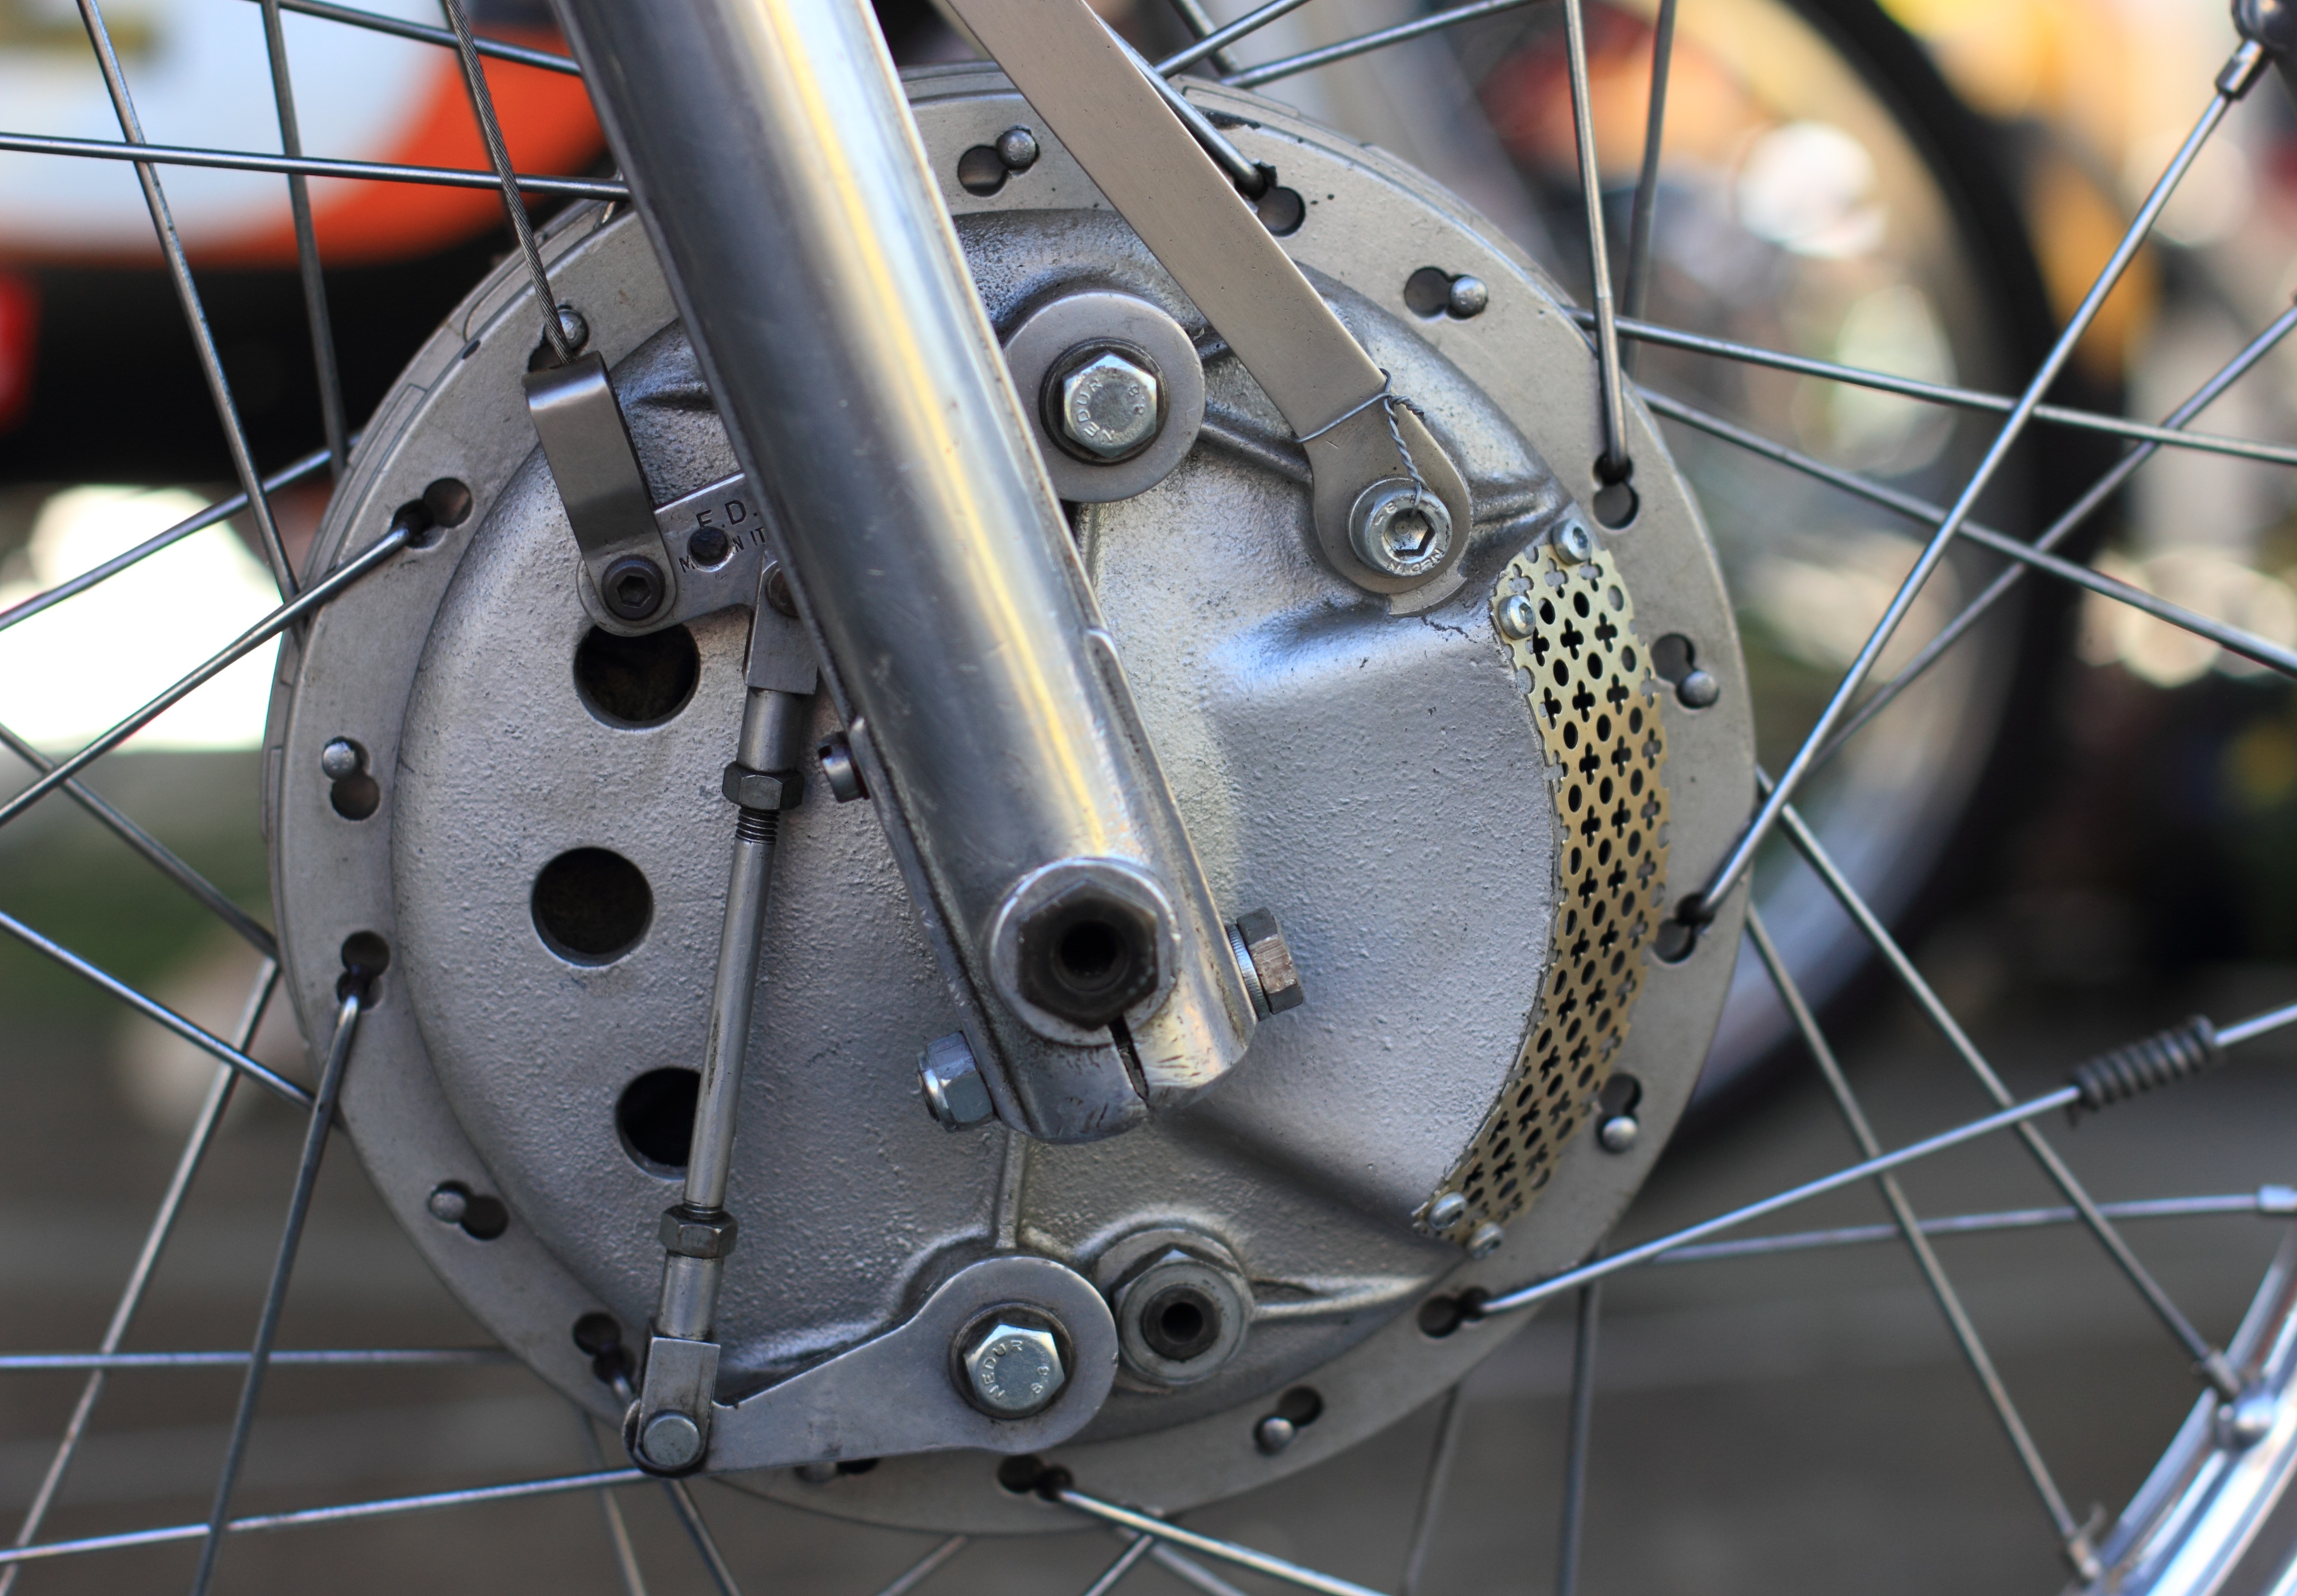
wheel, bicycle, meeting, vehicle, spoke, motorcycle, drum, brake, sports equipment, mountain bike, netherlands, dutch, rim, veterans, meet, racer, freeride, woerden, ventilated, bicycle frame, bicycle wheel, land vehicle, cyclo cross bicycle, bmx bike, road bicycle, racing bicycle